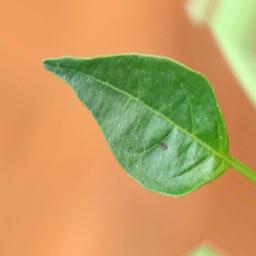
Label: healthy